History of France's military nuclear program

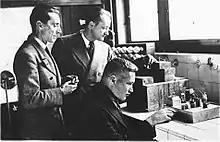
Frédéric Joliot, Hans von Halban and Lew Kowarski in the laboratory in 1933.

In early May 1939, the four Frenchmen filed three patents: the first two concerned the production of energy from uranium, and the third, a secret one, the improvement of explosive charges. All three were employed by the "Collège de France" as part of a team headed by Frédéric Joliot. Joliot, convinced of the future importance of civilian and military applications of atomic energy, met Raoul Dautry, Minister of Armaments, in the early autumn of 1939. He gave his full support, firstly for explosives development and secondly for energy production.